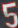
Number: 5